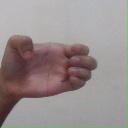
अक्षर: ख